Mulawin vs. Ravena

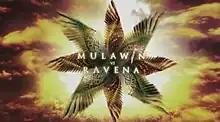
Title card

Mulawin vs. Ravena is a 2017 Philippine television drama fantasy series broadcast by GMA Network. The series served as a sequel to the Philippine television series "Mulawin" and the 2005 Philippine film "". Directed by Dominic Zapata and Don Michael Perez, it stars Dennis Trillo. It premiered on May 22, 2017, on the network's Telebabad line up. The series concluded on September 15, 2017, with a total of 85 episodes.